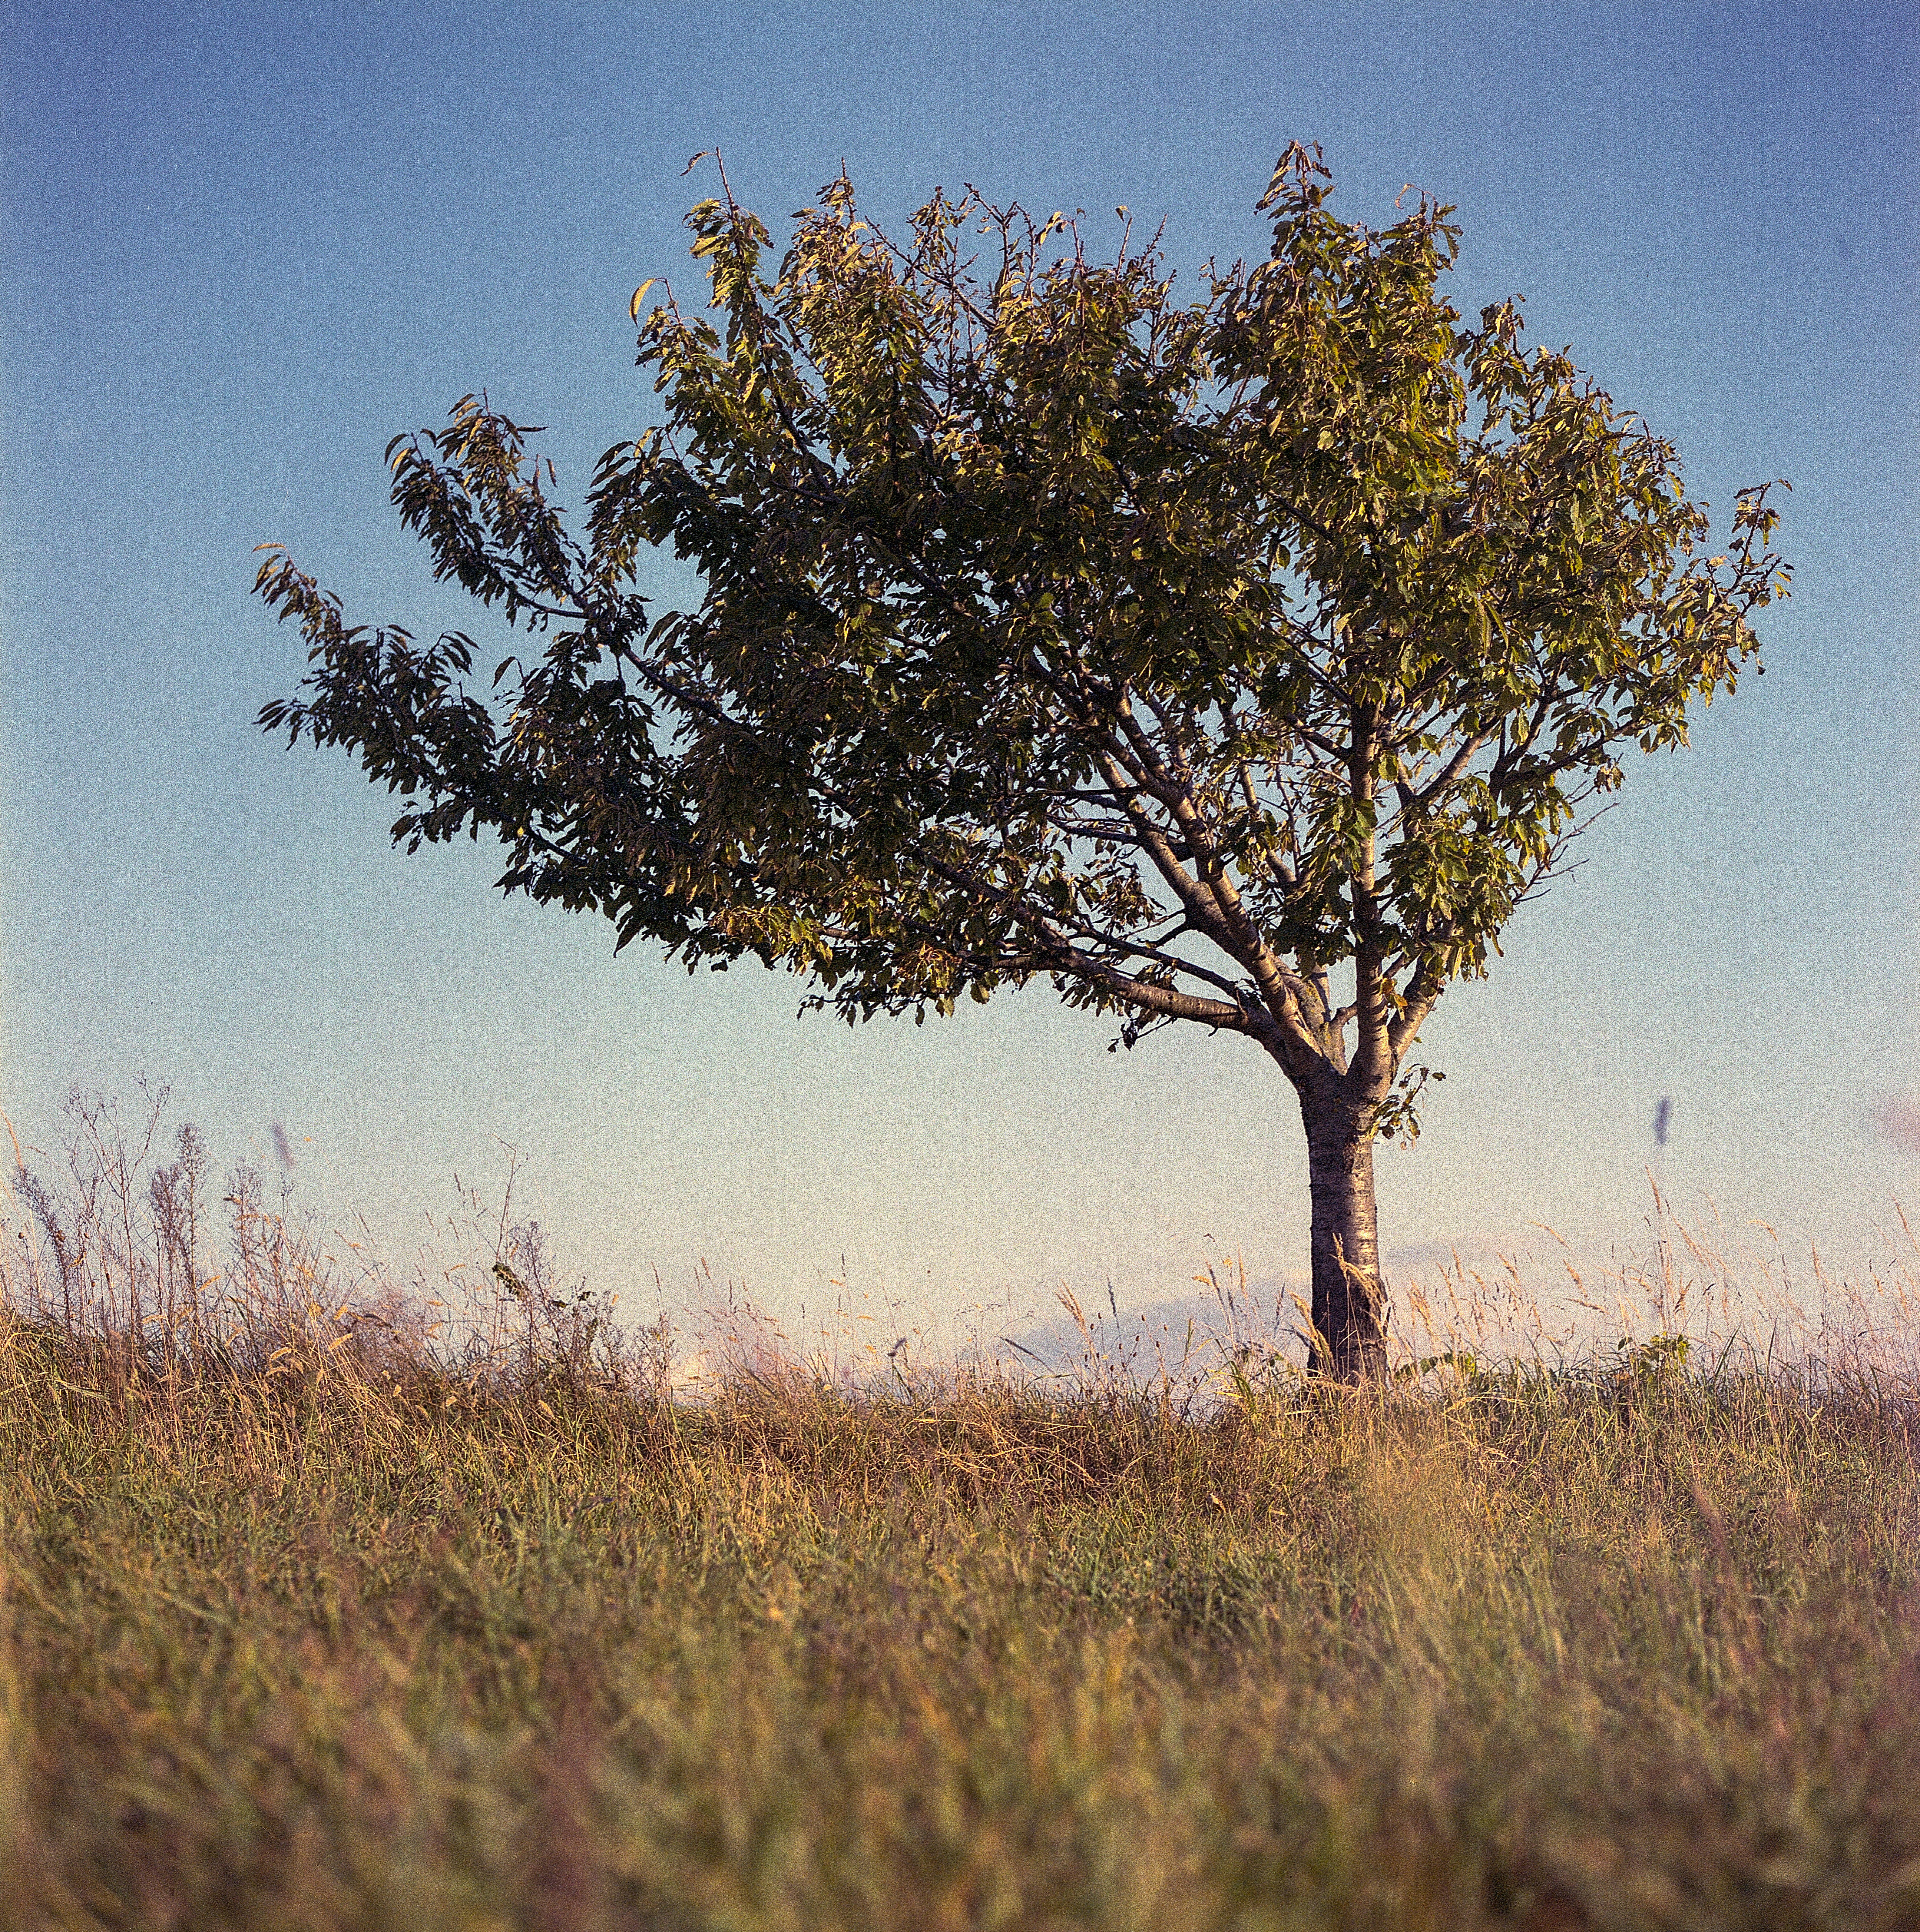
landscape, tree, nature, grass, branch, blossom, plant, sky, field, prairie, sunlight, morning, leaf, fall, flower, wind, alone, film, analog, green, produce, square, autumn, brown, blue, flora, season, savanna, cool image, one, shrub, lone, 6x6, planar, i, mediumformat, filmisnotdead, hasselblad, 500cm, 80mm, 120film, ecosystem, carlzeiss, rural area, flowering plant, woody plant